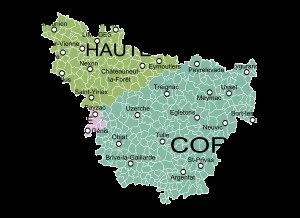
Le Limousin est une ancienne région administrative, issue d'une région historique et culturelle française et qui était composée des trois départements de la Corrèze, de la Creuse et de la Haute-Vienne. Elle est située en totalité dans la partie nord-ouest du Massif central. Ses habitants sont appelés les Limousins. En limousin elle se nomme Lemosin.
Correspondant anciennement à une zone géographique et culturelle, le Limousin constitue une province du royaume de France de 1589 à la Révolution, avant de matérialiser une circonscription d'action régionale en 1960 puis une région administrative jusqu'en 2015, date de sa fusion dans la région Nouvelle-Aquitaine.